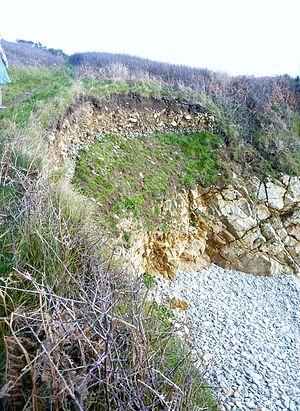
Plogoff
Le niveau de la mer est la hauteur moyenne de la surface de la mer, par rapport à un niveau de référence suffisamment stable.
Une plage est une berge en pente douce ou très douce, ainsi que, dans une acception plus étendue qui tend de plus en plus à être d'ordre maritime depuis le XIXᵉ siècle, un rivage oblique, assez peu prononcé par rapport à l'horizontale, qui se poursuit longuement sous le niveau de l'eau. Cette morphologie de la berge ou du rivage par rapport au plan d'eau, à la rivière ou à la mer favorisent l'échouage des embarcations ou des navires, comme l'atterrissement des corps et matériaux transportés par les flots ou poussés par les courants.